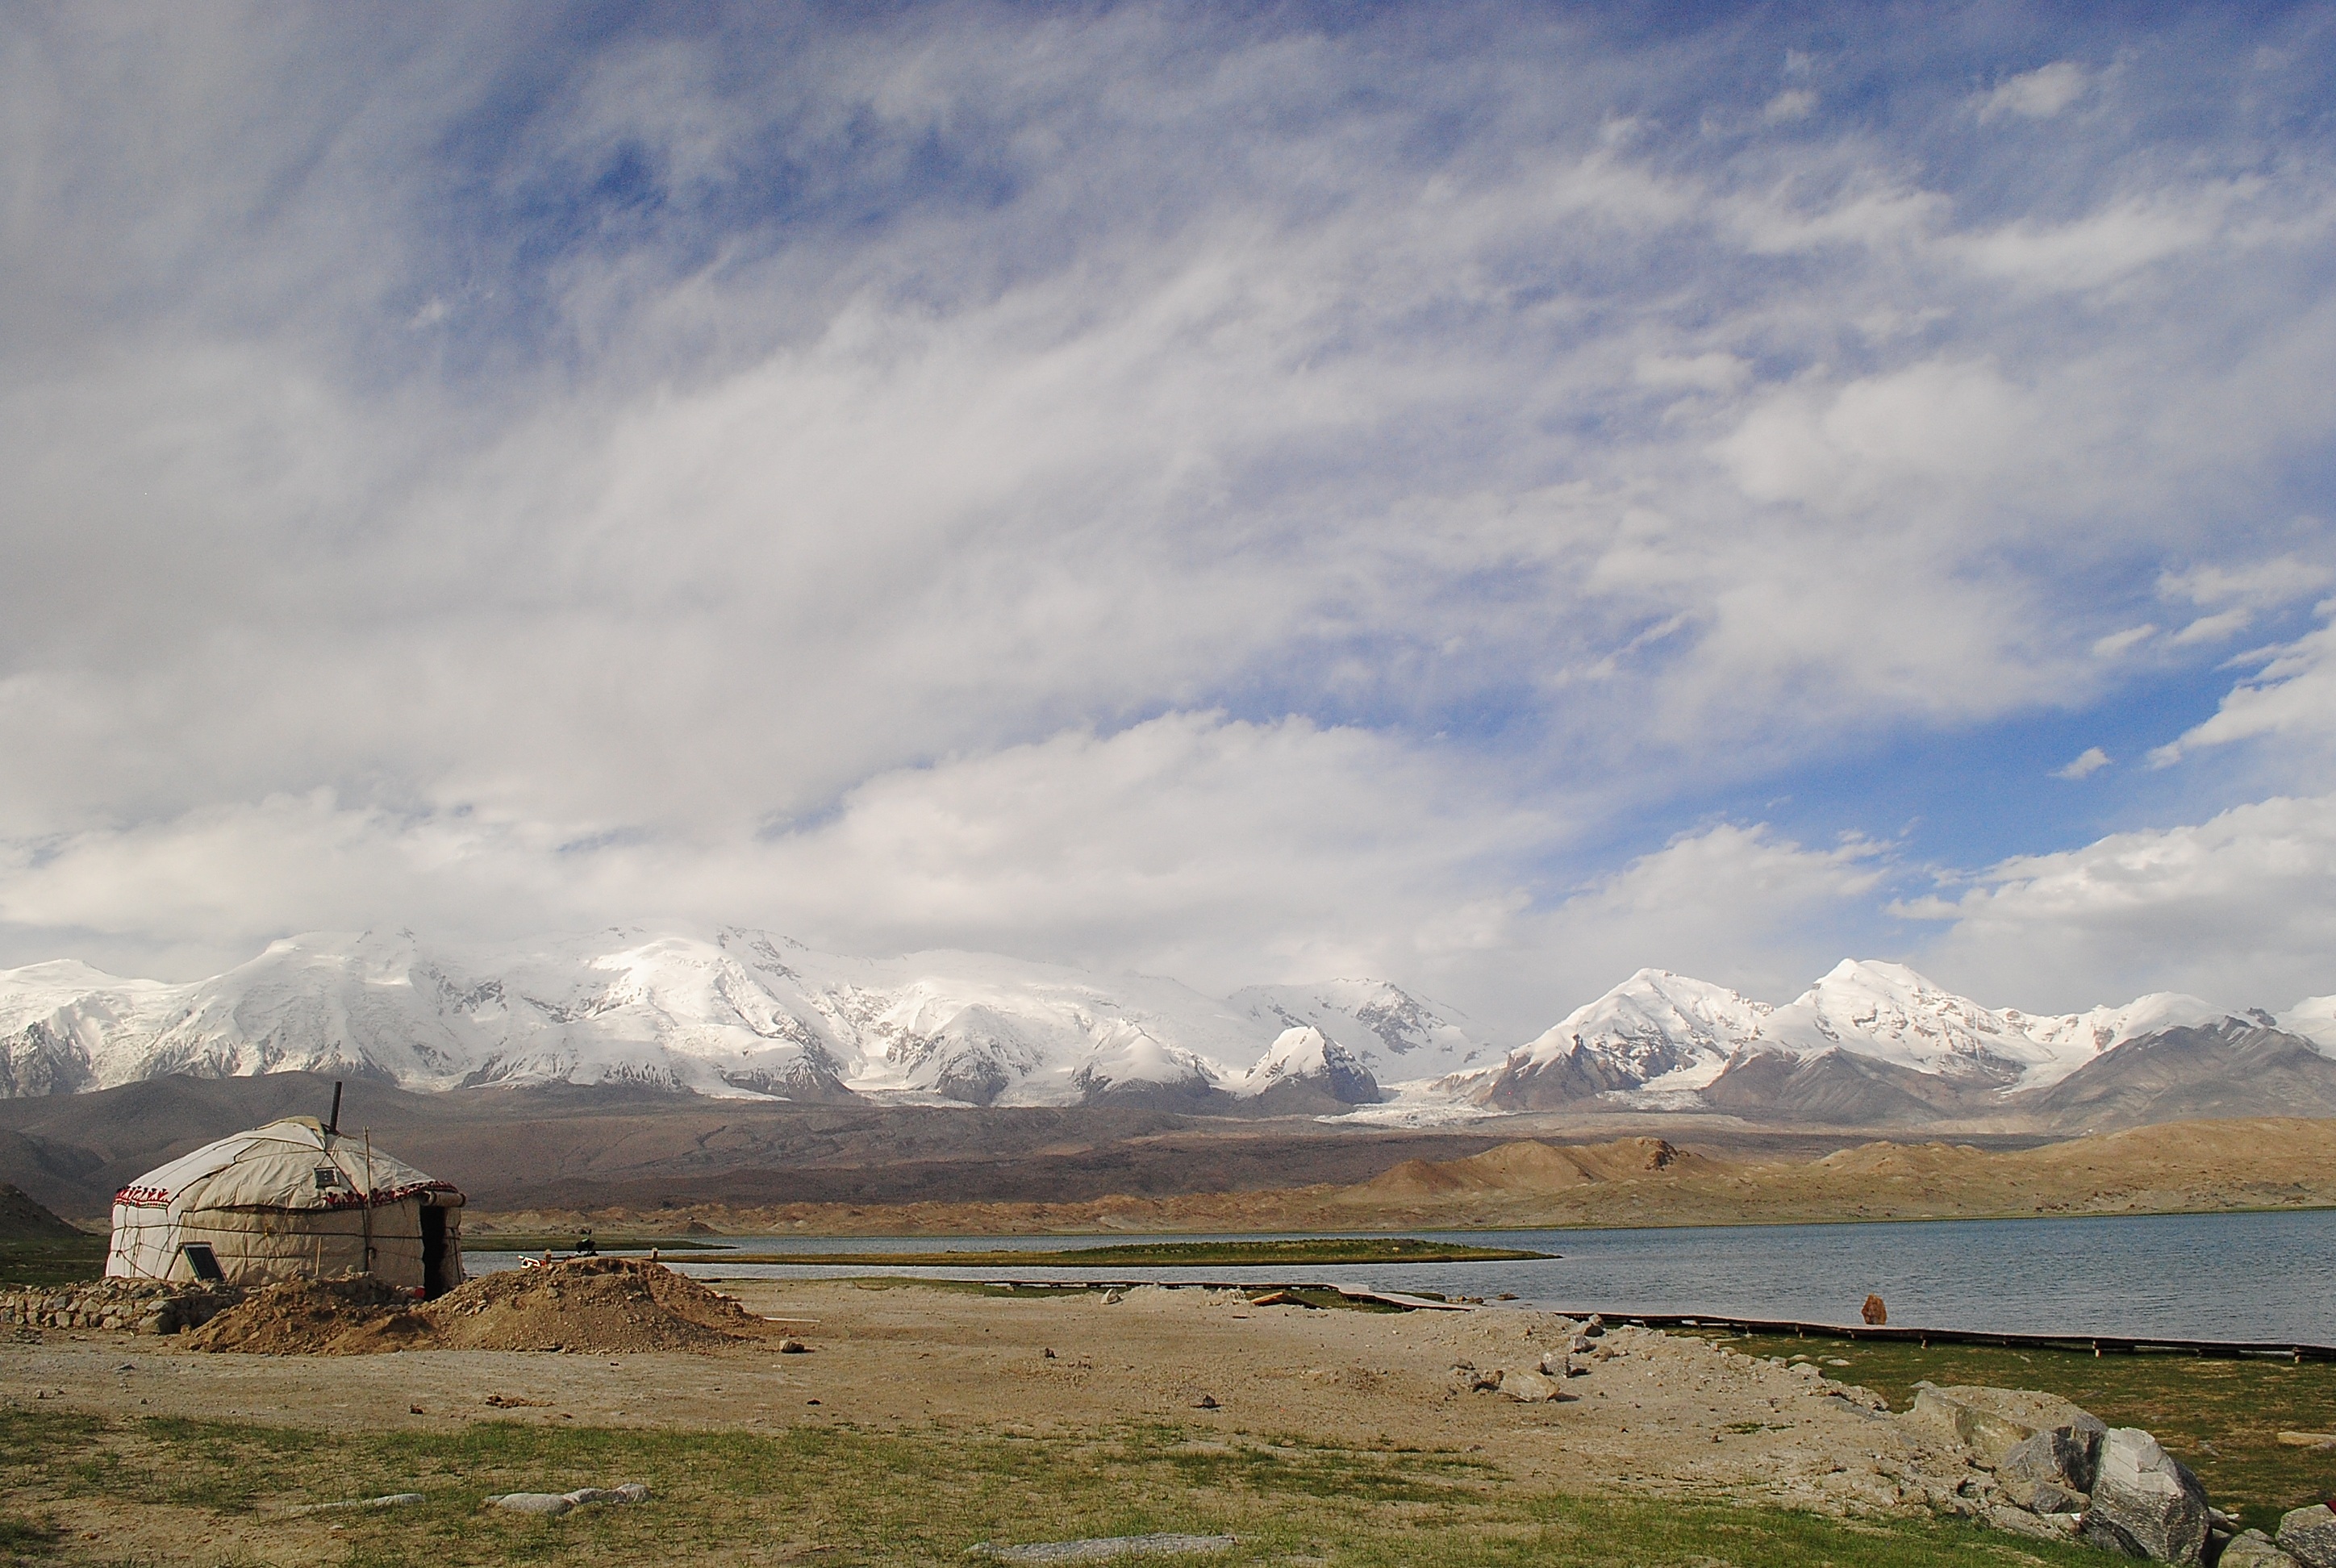
landscape, sea, coast, nature, mountain, cloud, sky, house, morning, hill, lake, adventure, valley, mountain range, travel, nomad, asia, reservoir, highland, plateau, culture, yurt, loch, traditional, rural area, landform, meteorological phenomenon, geographical feature, atmospheric phenomenon, mountainous landforms